Alex Johnson

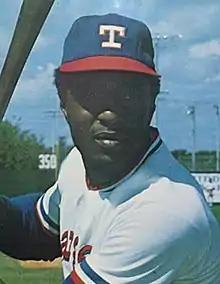
Johnson in 1974

Johnson held out for a new contract with the Indians the following spring. Unable to reach an agreement, they traded him to the Texas Rangers for pitchers Rich Hinton and Vince Colbert. Rangers manager Whitey Herzog made it clear upon his team's acquisition of Johnson that he would release Johnson immediately if he turned out to be a discipline problem with his club. However, with the American League's institution of the designated hitter rule in 1973, Johnson was able to provide strong offensive production for the Rangers without hindering his team defensively, and soon won over his new manager. He appeared in 116 games at DH while spelling an occasional day off for Rico Carty in left in an additional forty games, and batted .287 with eight home runs and 68 RBIs. His 179 hits were the fifth most in the AL, and he held the Senators/Rangers franchise record in that category until 1979.